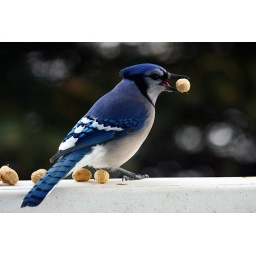
Enticed to the deck of my uncle's house by peanuts. Thanks for the pose blue jay!